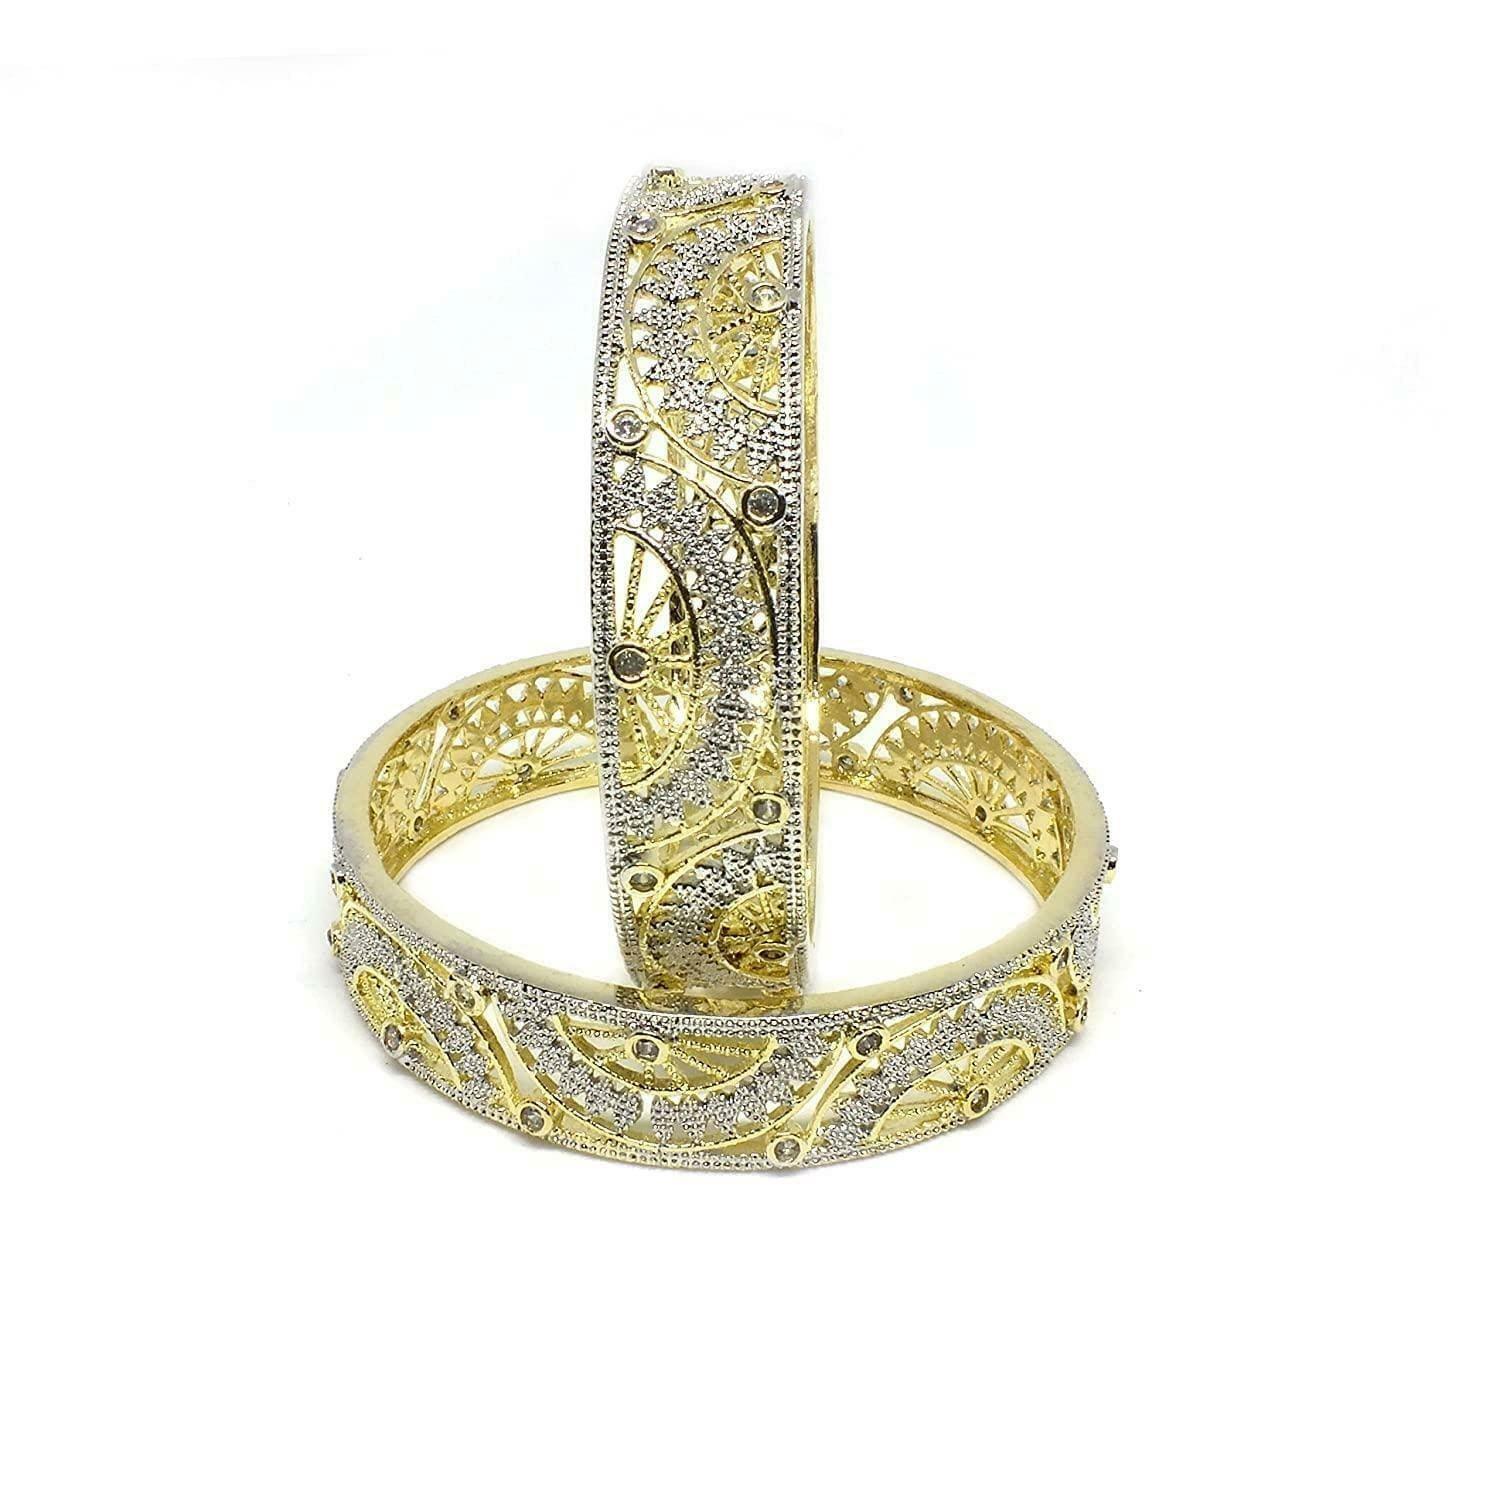
AyanAarsh Yellow Metal Polish Bangles for Women and Girls (pack of 2)
Type: Bangles
Brand: AyanAarsh
Price: Rs. 320
 Bangles set from the house of Jewels has been exclusively designed for you. This Beautiful Diamond Bangles is studded with real look-alike American Diamonds. The CZ(Cubic ) stones used in crafting this elegant Bangles makes it look like real diamond Bangles , making it the perfect fit for any party or special occasion its graceful design complements with any ethnic or western outfit. This bangle is perfect for any gifting occasions.
Features: Package Contents - 1 Pair of Bangle. Check size chart for correct size,Studded with high quality Swiss Cubic Zirconia American Diamond Stones,Get the Bollywood Diva Look. Easy to wear, Light in weight and gives you a Rich Look. A designer pair of bangles that will make you feel Royal,Jewels is a well known brand across fashion jewellery sec. Jewels fashion jewellery believes in making beauty and fashion a part of everybody's life.
Included: Pack of 2 Bangles